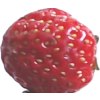
Label: strawberry